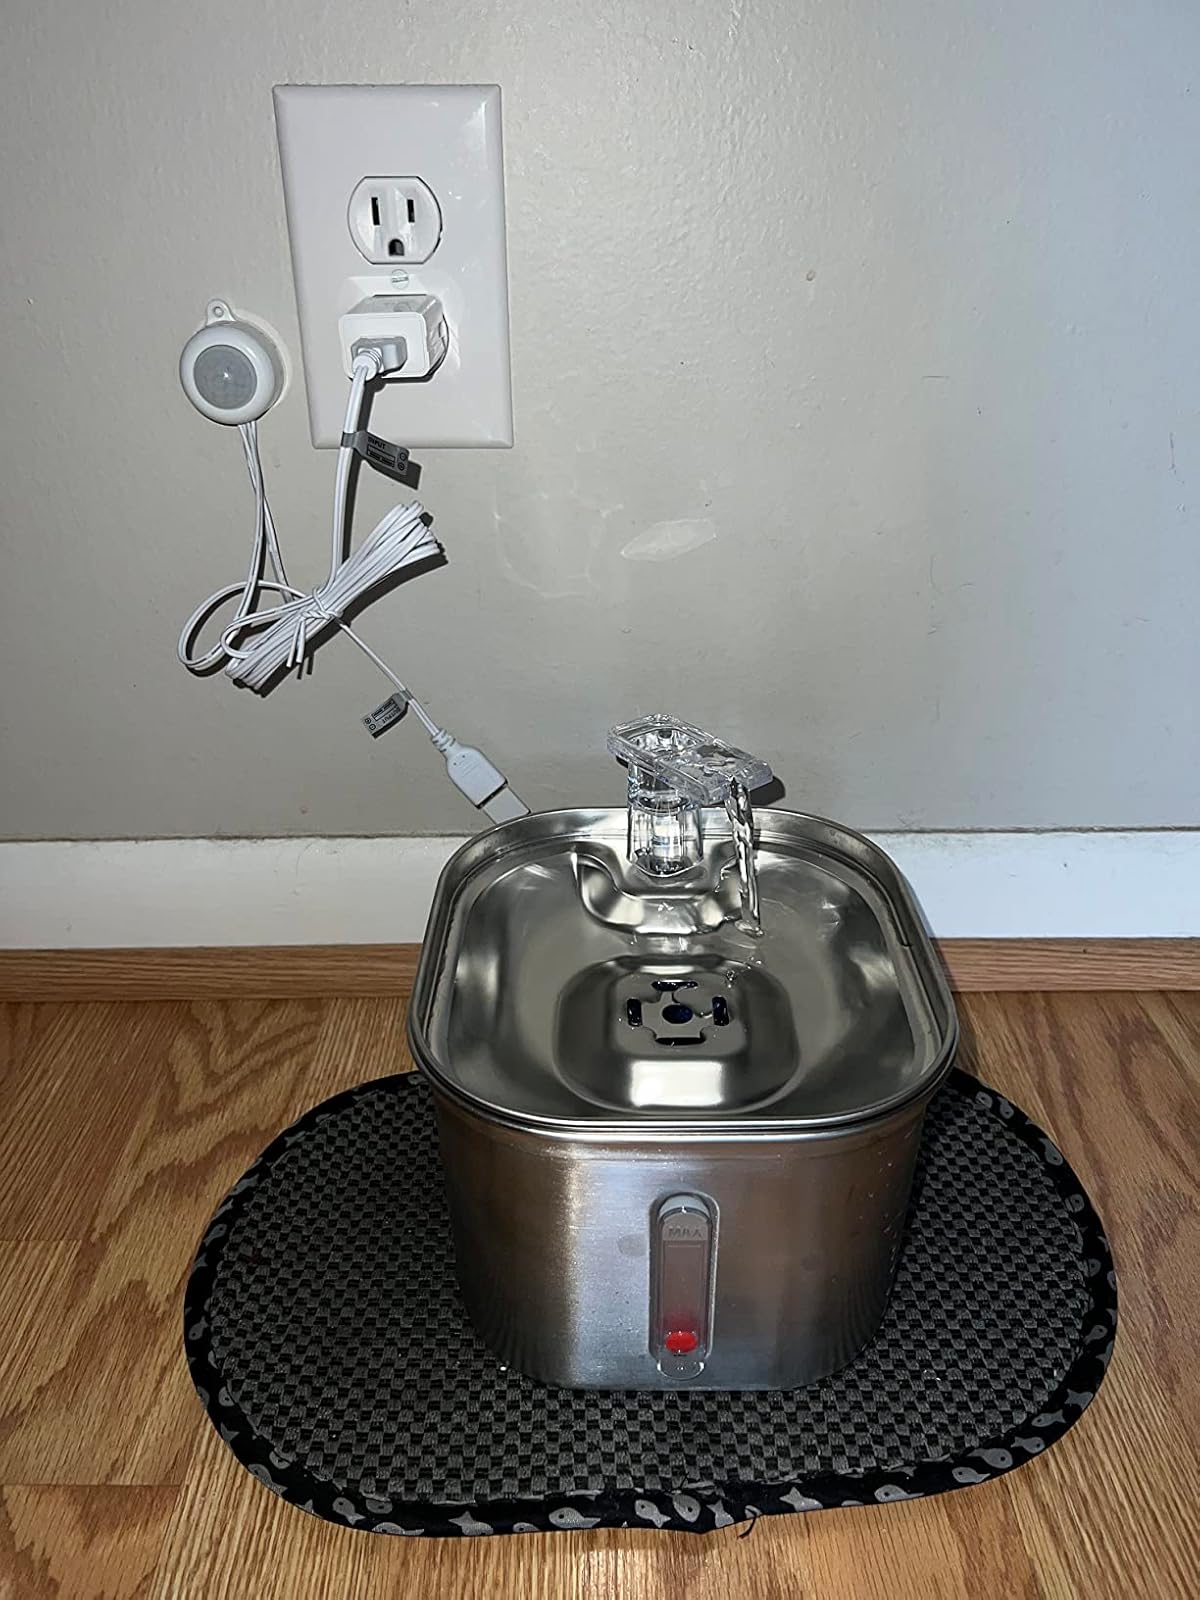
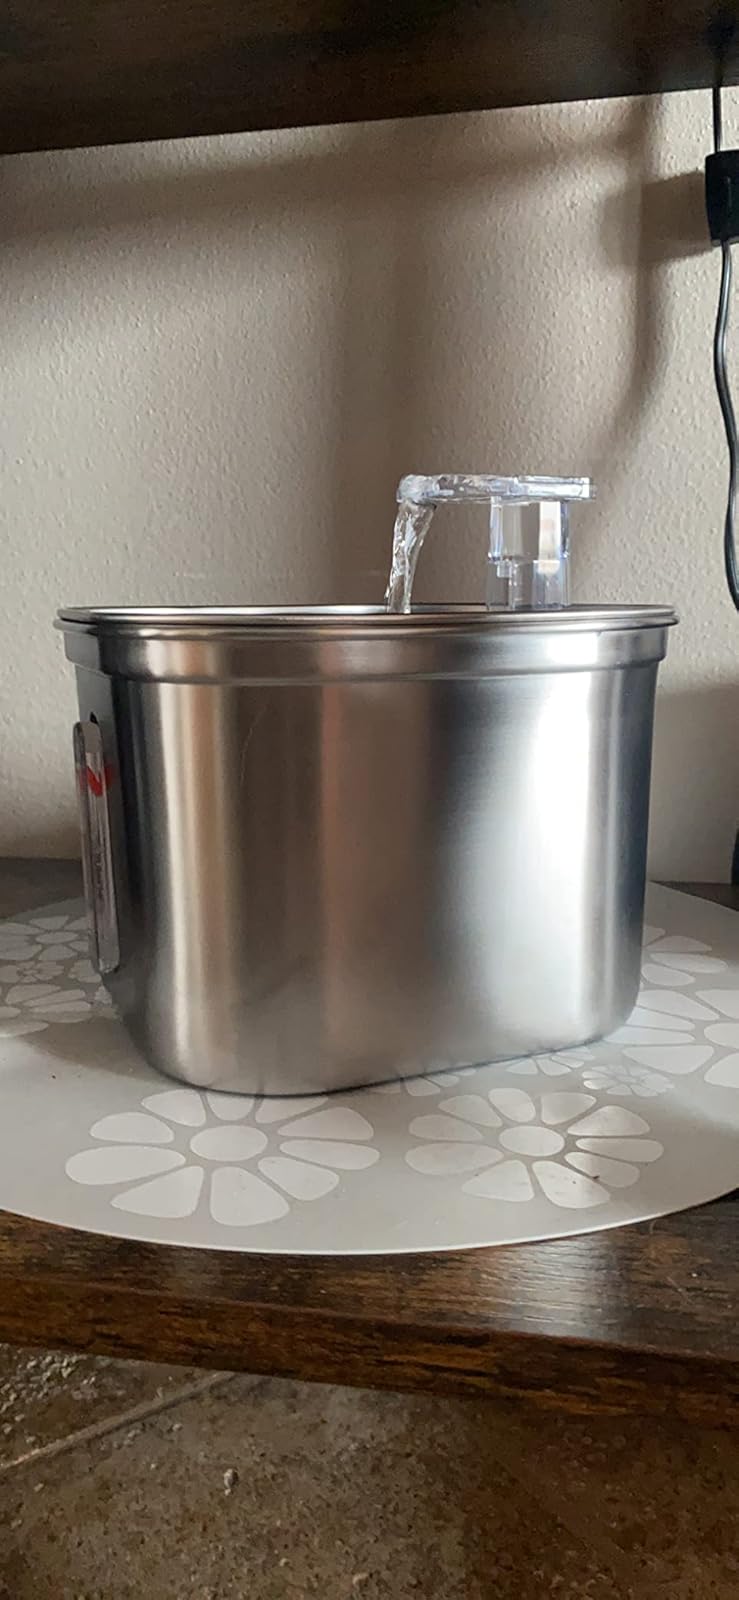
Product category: items_bowl
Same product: yes